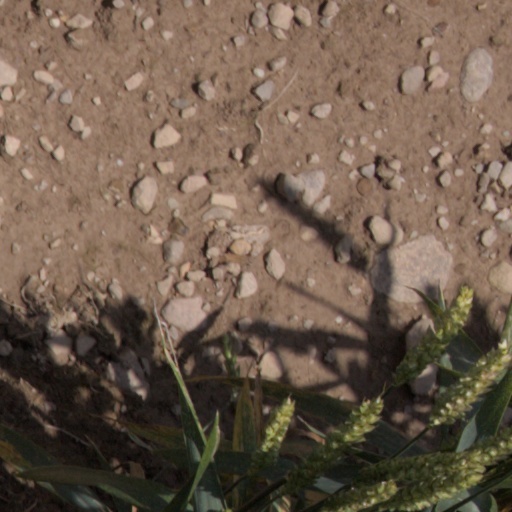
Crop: wheat